Progesterone

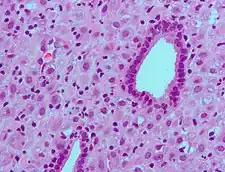
Micrograph showing changes to the endometrium due to progesterone (decidualization) H&E stain.

Progesterone has key effects via non-genomic signalling on human sperm as they migrate through the female reproductive tract before fertilization occurs, though the receptor(s) as yet remain unidentified. Detailed characterisation of the events occurring in sperm in response to progesterone has elucidated certain events including intracellular calcium transients and maintained changes, slow calcium oscillations, now thought to possibly regulate motility. It is produced by the ovaries. Progesterone has also been shown to demonstrate effects on octopus spermatozoa.